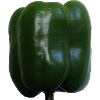
Label: green_pepper